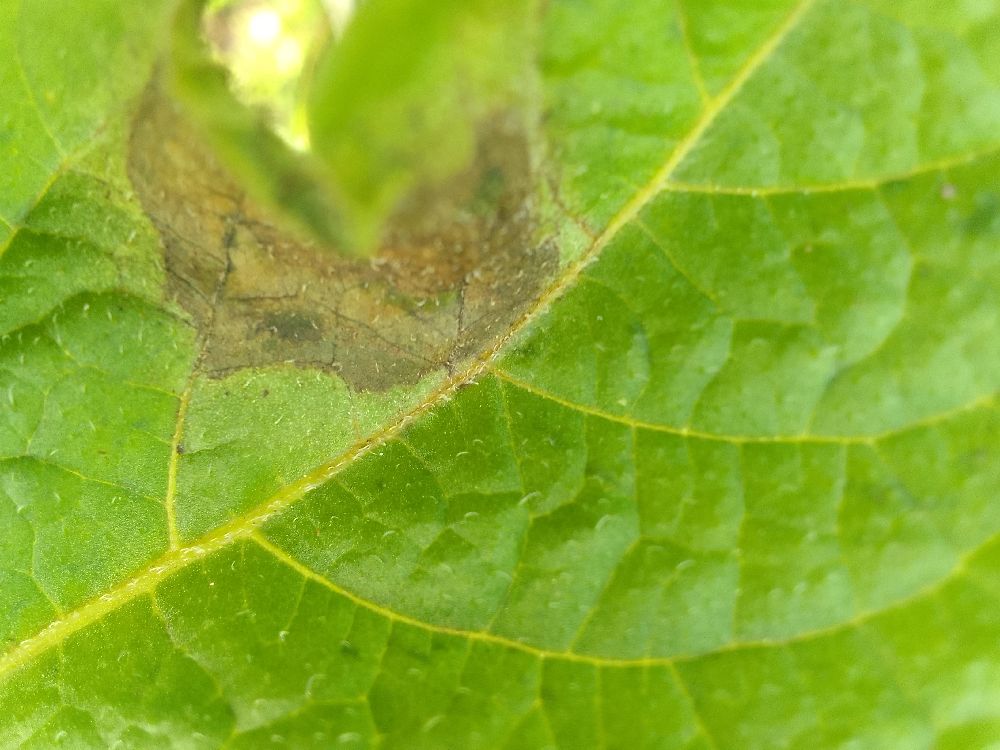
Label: Late blight